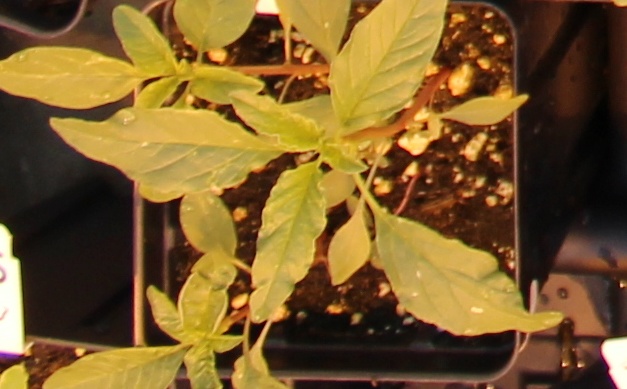
Label: Waterhemp